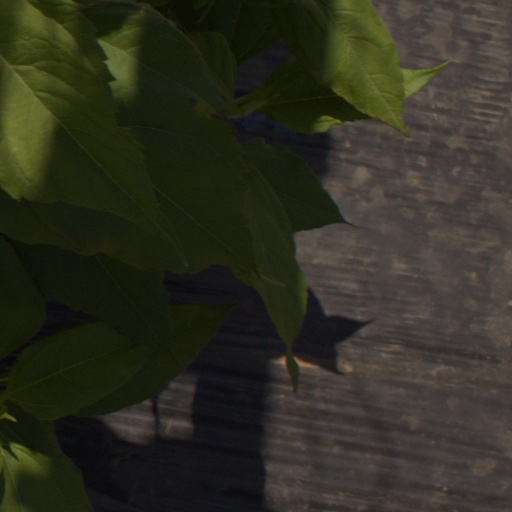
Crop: Jerusalem artichoke